David Wants to Fly

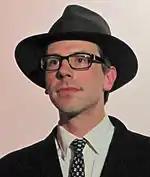
David Sieveking

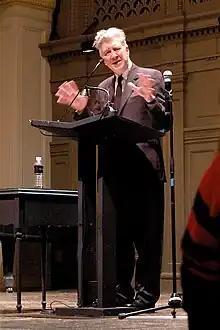
David Lynch on stage

Sieveking has his brain waves measured at Maharishi University of Management and decides to explore Transcendental Meditation (TM) further. He learns TM in Hannover, Germany, and says it gives him tranquility. In the meantime, Pohl moves to New York City leaving Sieveking behind and he feels lonely without her. When the Maharishi dies in February 2008, Sieveking attends the funeral ceremonies on the banks of the Ganges river, where hundreds of followers, relatives and TM movement leaders are in attendance. Back in Germany, Sieveking narrates that he has received funding for his film. He redecorates his apartment and makes arrangements with Pohl's grandmother to surprise Pohl when she returns to him. Several days after her return, Pohl leaves again for the U.S. and Sieveking travels to MERU, Holland for TM's 2008 Guru Purnima celebration and conference. Sieveking attends a presentation on the construction of a campus in the Brahmasthan (center point) of India, designed for 8,000 pandits who will recite vedic chants. At a meeting with Tony Nader, the new TM movement leader, another movement leader expresses dissent and Sieveking is told to stop filming. After a private meeting with Raja Emmanuel of Germany, Sieveking travels to Seelisberg, Switzerland, and is hosted by Raja Felix at the former headquarters of the Maharishi's World Government. Sieveking narrates that while he is enjoying his Transcendental Meditation practice, he is beginning to wonder if the organisation is a business that sells enlightenment.